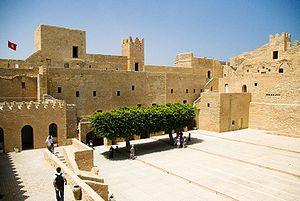
Cour intérieure du Ribat de Monastir, en Tunisie
Le Sahel tunisien est une région de l'est de la Tunisie s'étendant du golfe d'Hammamet au nord à Chebba au sud. Son nom vient du mot arabe sahel signifiant « littoral ».
Le ribat de Monastir est une imposante forteresse tunisienne située au bord de la mer Méditerranée, dans la ville de Monastir.